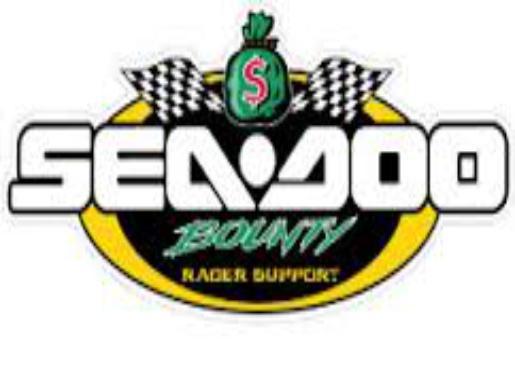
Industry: Sports